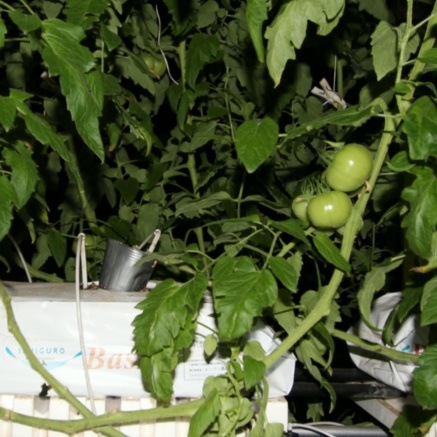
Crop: tomato